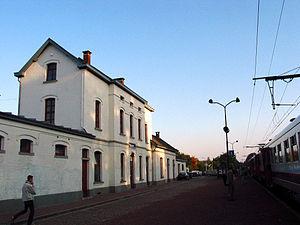
Rixensart (Belgique), la gare.
Rixensart est une commune francophone de Belgique située en Wallonie dans la province du Brabant wallon, ainsi qu’une localité où siège son administration. La commune actuelle résulte de la fusion en 1977 des anciennes communes de Rixensart, Genval et Rosières-Saint-André.
La gare de Rixensart est une gare ferroviaire belge de la ligne 161, de Schaerbeek à Namur, située sur le territoire de la commune de Rixensart dans la province du Brabant wallon en Wallonie.
La Grande compagnie du Luxembourg est une société anonyme de droit belge créée en 1846 pour exploiter et réaliser la concession de la ligne du Luxembourg, avec les embranchements et prolongements prévus et reprendre une partie des droits de l'ancienne Société du Luxembourg. Elle est rachetée par les Chemins de fer de l'État belge en 1873.